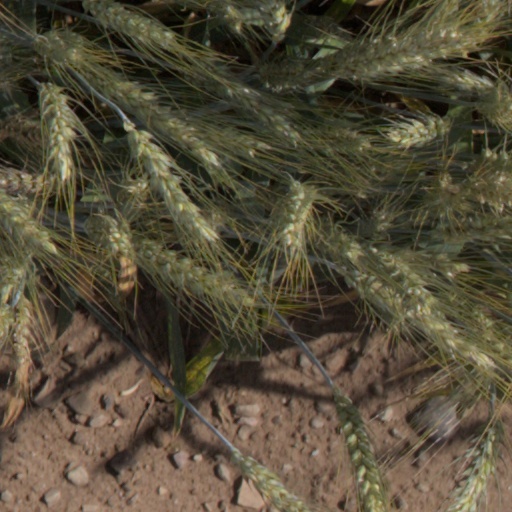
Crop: wheat